Question: Please indicate a possible affordance area of the bottle that can be used for holding
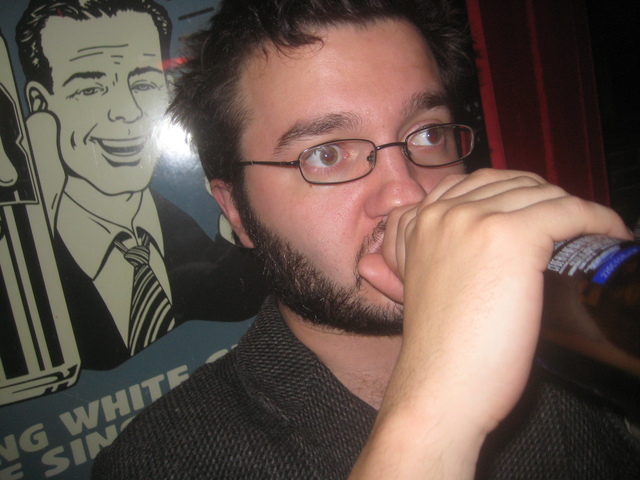
Answer: [389.5, 202.5, 637.5, 374.5]